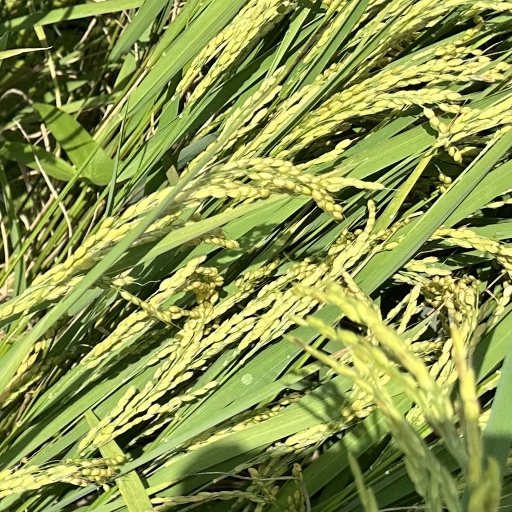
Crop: rice